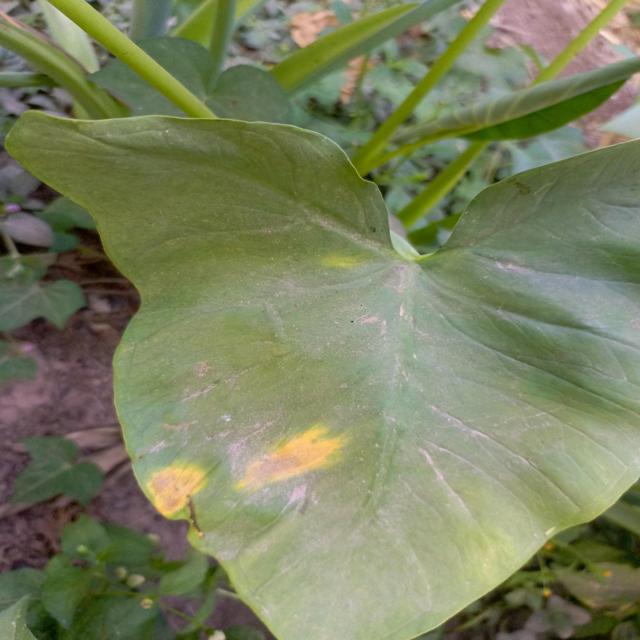
Label: Mid_Blight